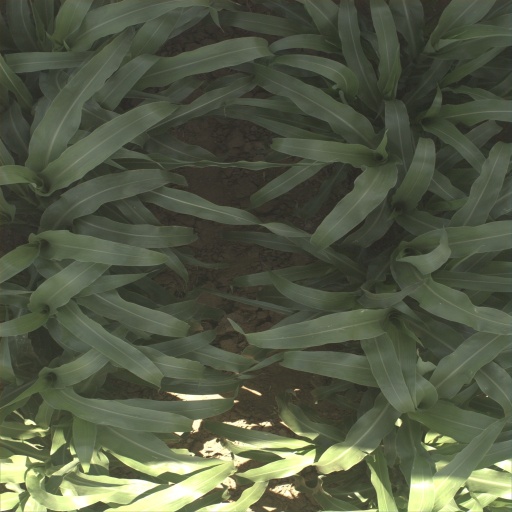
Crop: sorghum